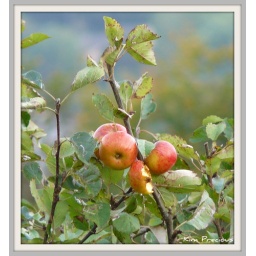
The birds have enjoyed these apples from the tree in my neighbours garden :o)